Santa Fe Depot (San Diego)

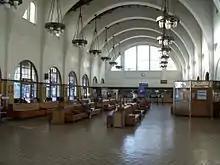
Santa Fe Depot interior

While freight shipments dropped precipitously after the War, passenger demand remained high, and traffic on the "Surf Line" ran second only to the Pennsylvania Railroad's New York–Philadelphia corridor. Passenger service on the San Diego and Arizona Eastern Railway (a successor to the SD&A) ended on January 11, 1951, due to years of continued declining patronage. The front portico was removed in September 1954 to allow for the construction of a parking lot.